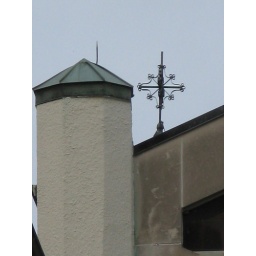
A view of the cross on top of the bell tower at the abbey in Trappist, Kentucky.